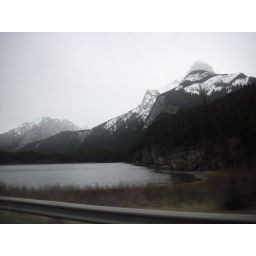
A small lake beside the highway